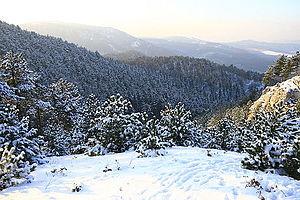
Les monts du Pilis sont un massif collinéen situé entre Budapest et Esztergom dans le massif de Transdanubie, au nord des collines de Buda et au sud du massif de Visegrád. Le point culminant est le Pilis.
La réserve de biosphère du Pilis est une aire protégée située dans les monts du Pilis, à proximité d'Esztergom et de Visegrád. Elle est classée par l'UNESCO en tant que réserve de biosphère depuis 1980.
Nagykovácsi est une localité hongroise, ayant le rang de grande-commune dans le comitat de Pest.